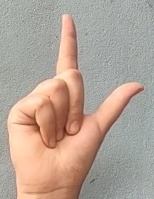
ASL sign: L